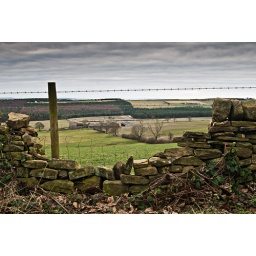
Stone walls everywhere in Durham. This one had a hole in it which nicely framed the buildings below.